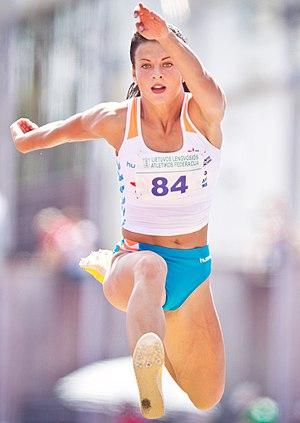
Dovilė Kilty est une athlète lituanienne, spécialiste du triple saut.